Wrocław metropolitan area

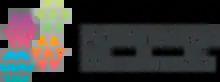
Wroclaw Agglomeration Association logo

In June 2013, "Wroclaw Agglomeration Association" was registered, which currently comprises 26 municipalities from the Wroclaw agglomeration area: